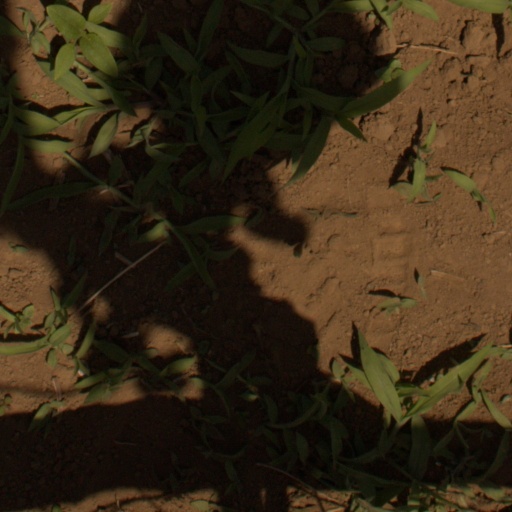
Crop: Jerusalem artichoke